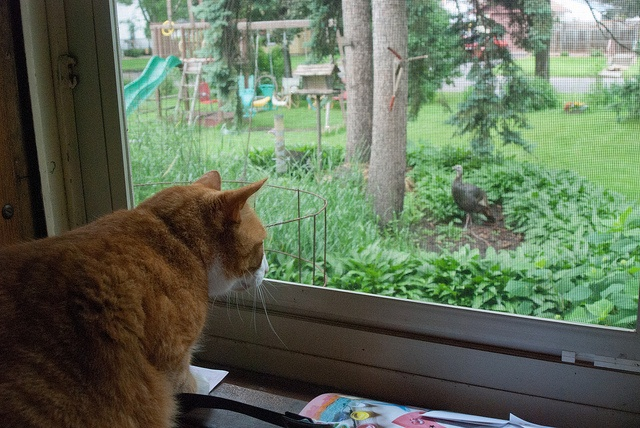
A cat is looking out the window at a bird in the yard.
A cat that is looking out the window at a turkey.
A cat is watching a turkey through a window.
Cat is watching a bird through a window.
An orange cat sitting on top of a window sill next to a bird.